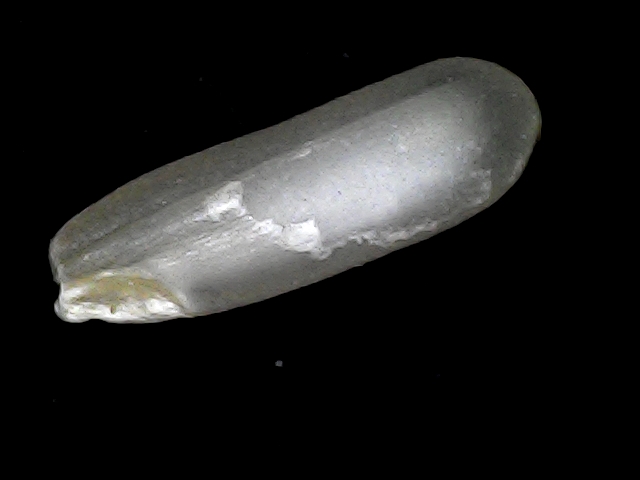
Rice variety: BD75